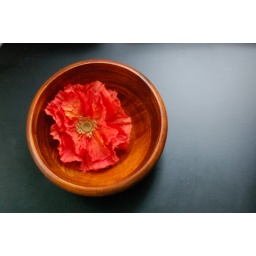
Experiments with wide aperture: red flower in a wooden bowl